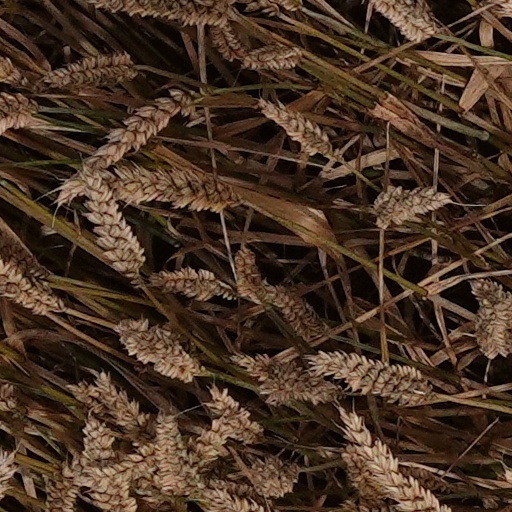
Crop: wheat